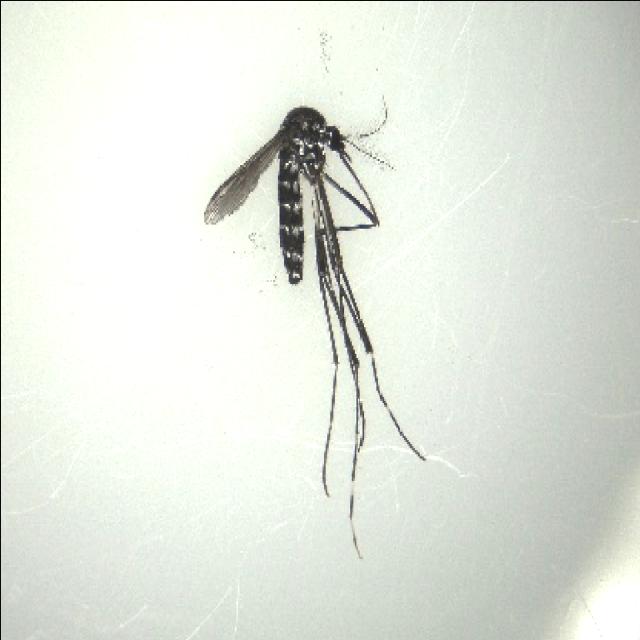
Species: aedes_albopictus